Picui ground dove

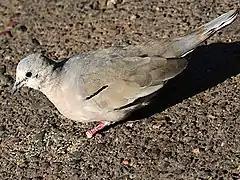
In Mendoza, Argentina

The Picui ground dove is long and weighs . The nominate adult male's forehead and throat are whitish with a narrow black stripe in front of the eye. Its crown and nape are gray that becomes brownish gray on the shoulders, back, rump, and central tail feathers. The folded wing appears pinkish fawn with two white bands bordered by black. The neck and breast are pinkish gray and the belly white. The adult female is duller with less pink. These differences are faint to the human eye, but there are significant differences in ultraviolet reflectance, to which birds are believed sensitive. The juvenile is duller and browner than the adults. The upperparts and wing of "C. p. strepitans" are grayer than the nominate's, with less pink.